Fluvià

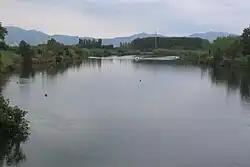
Fluvià River

The Fluvià is a river in Catalonia. It rises in the Serralada Transversal, passes through Olot and Besalú, and flows into the Mediterranean Sea near Sant Pere Pescador. The ancient city of Empúries was founded near the mouth of the Fluvià, when it was 6 km south of its present location.